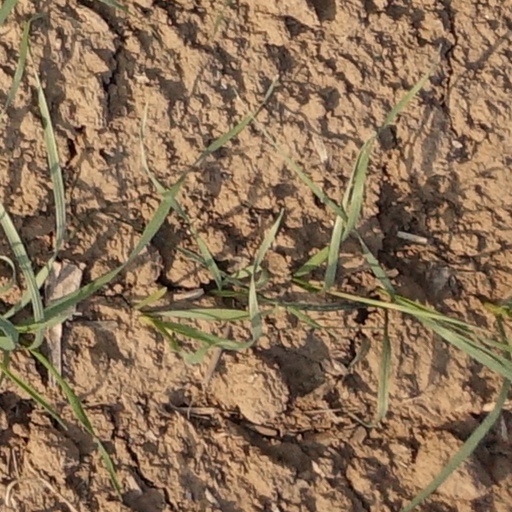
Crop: wheat